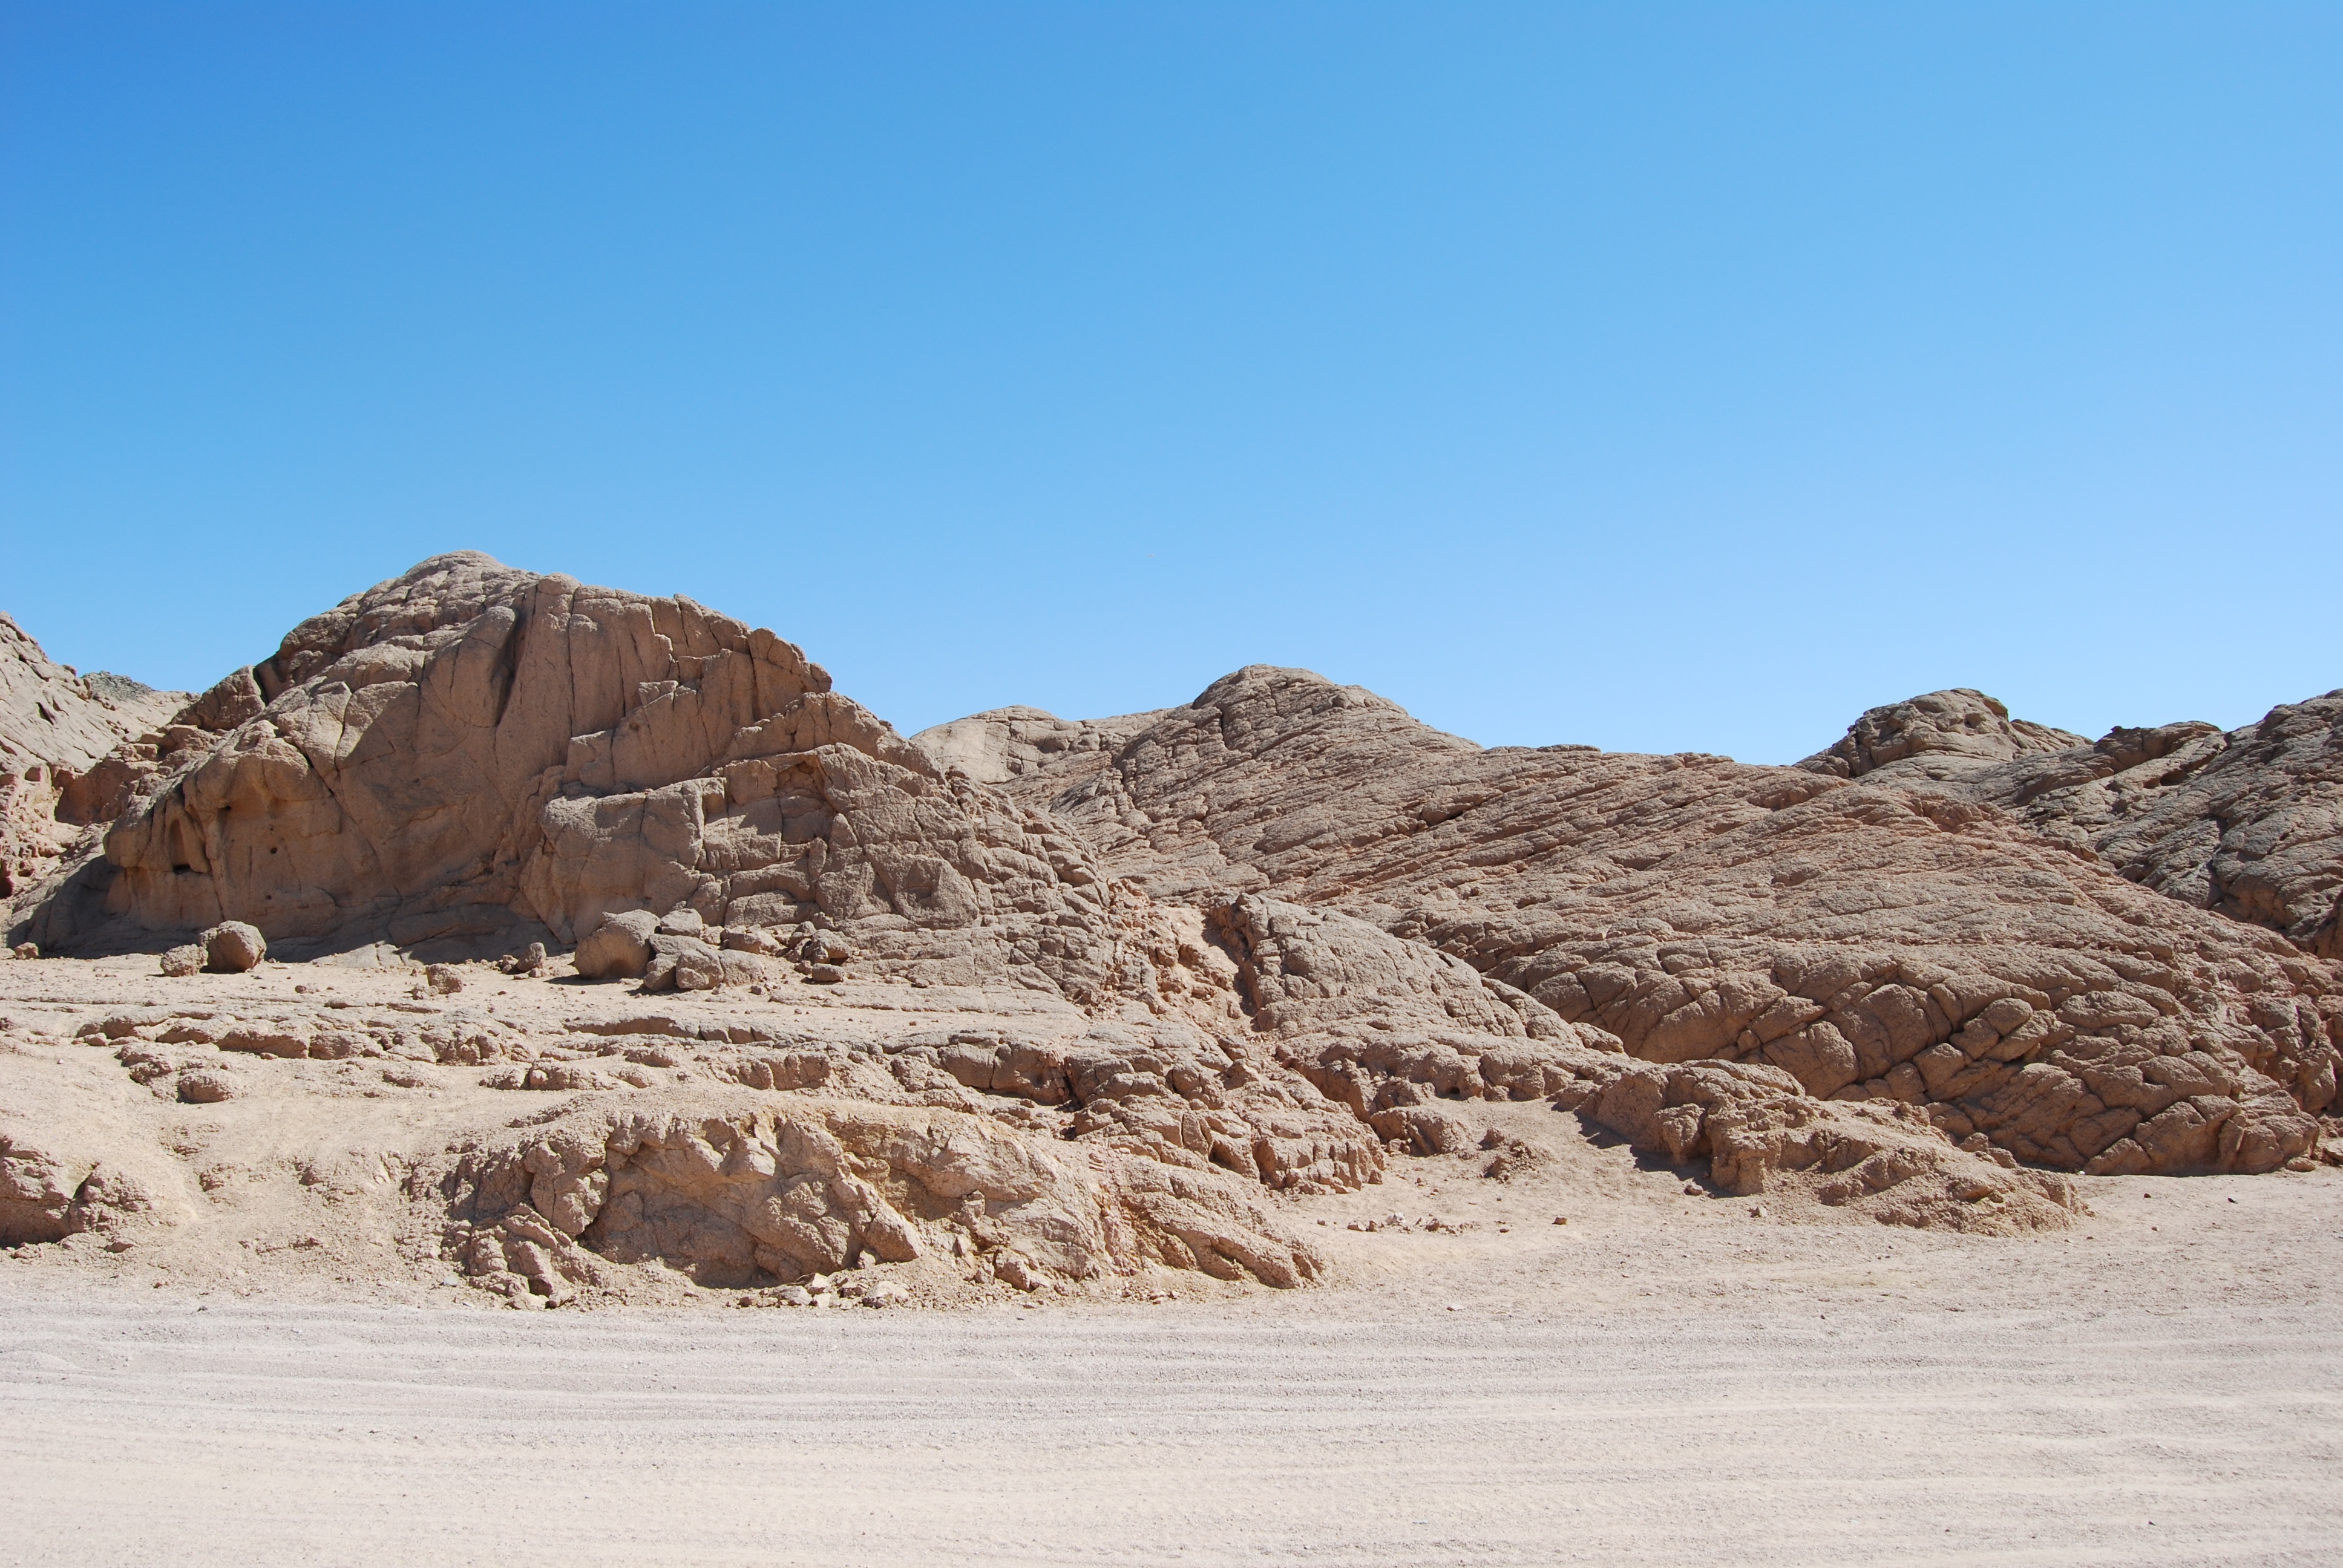
landscape, sand, rock, wilderness, mountain, snow, winter, desert, lake, valley, mountain range, ridge, rocks, geology, badlands, plateau, wadi, landform, natural environment, geographical feature, aeolian landform, mountainous landforms